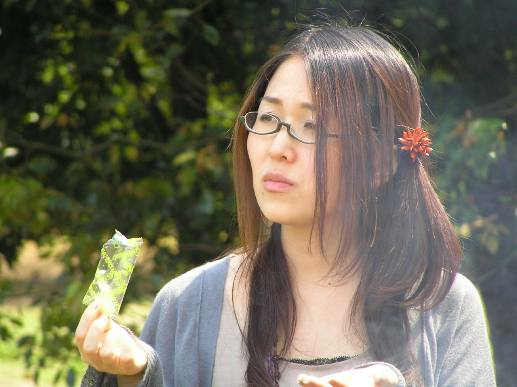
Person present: Yes